Winona and St. Peter Railroad Freight House

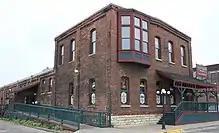
Jefferson Pub in 2017

Through mergers and acquisitions, the building continued to serve as a railroad office and freight house until 1961. As of 2017 the west end of the building houses the Jefferson Pub & Grill, which keeps vintage railroad photographs and memorabilia on display.